Somdev Devvarman

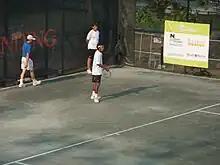
Somdev Devvarman in New York

After graduating from the University of Virginia, Devvarman started his professional career at the Futures tournament in Rochester, New York, where he won the singles title. He and his former university partner, Treat Huey, won the doubles title. The next week at another Futures match in Pittsburgh, Devvarman and Huey won the doubles title, and Devvarman the singles.